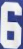
Number: 6